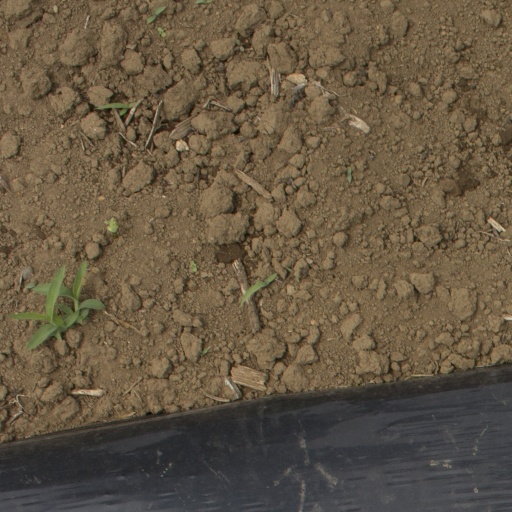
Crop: Jerusalem artichoke